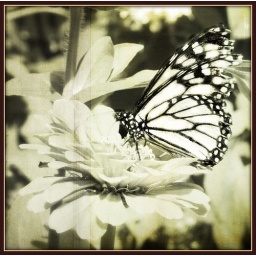
butterfly in black and white